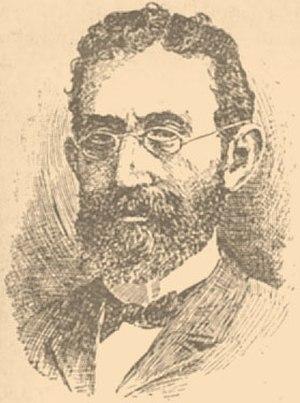
Abraham Berliner est un théologien et historien juif allemand, né le 2 mai 1833 à Obersitzko dans le grand-duché de Posen en Prusse et décédé le 21 avril 1915 à Berlin.